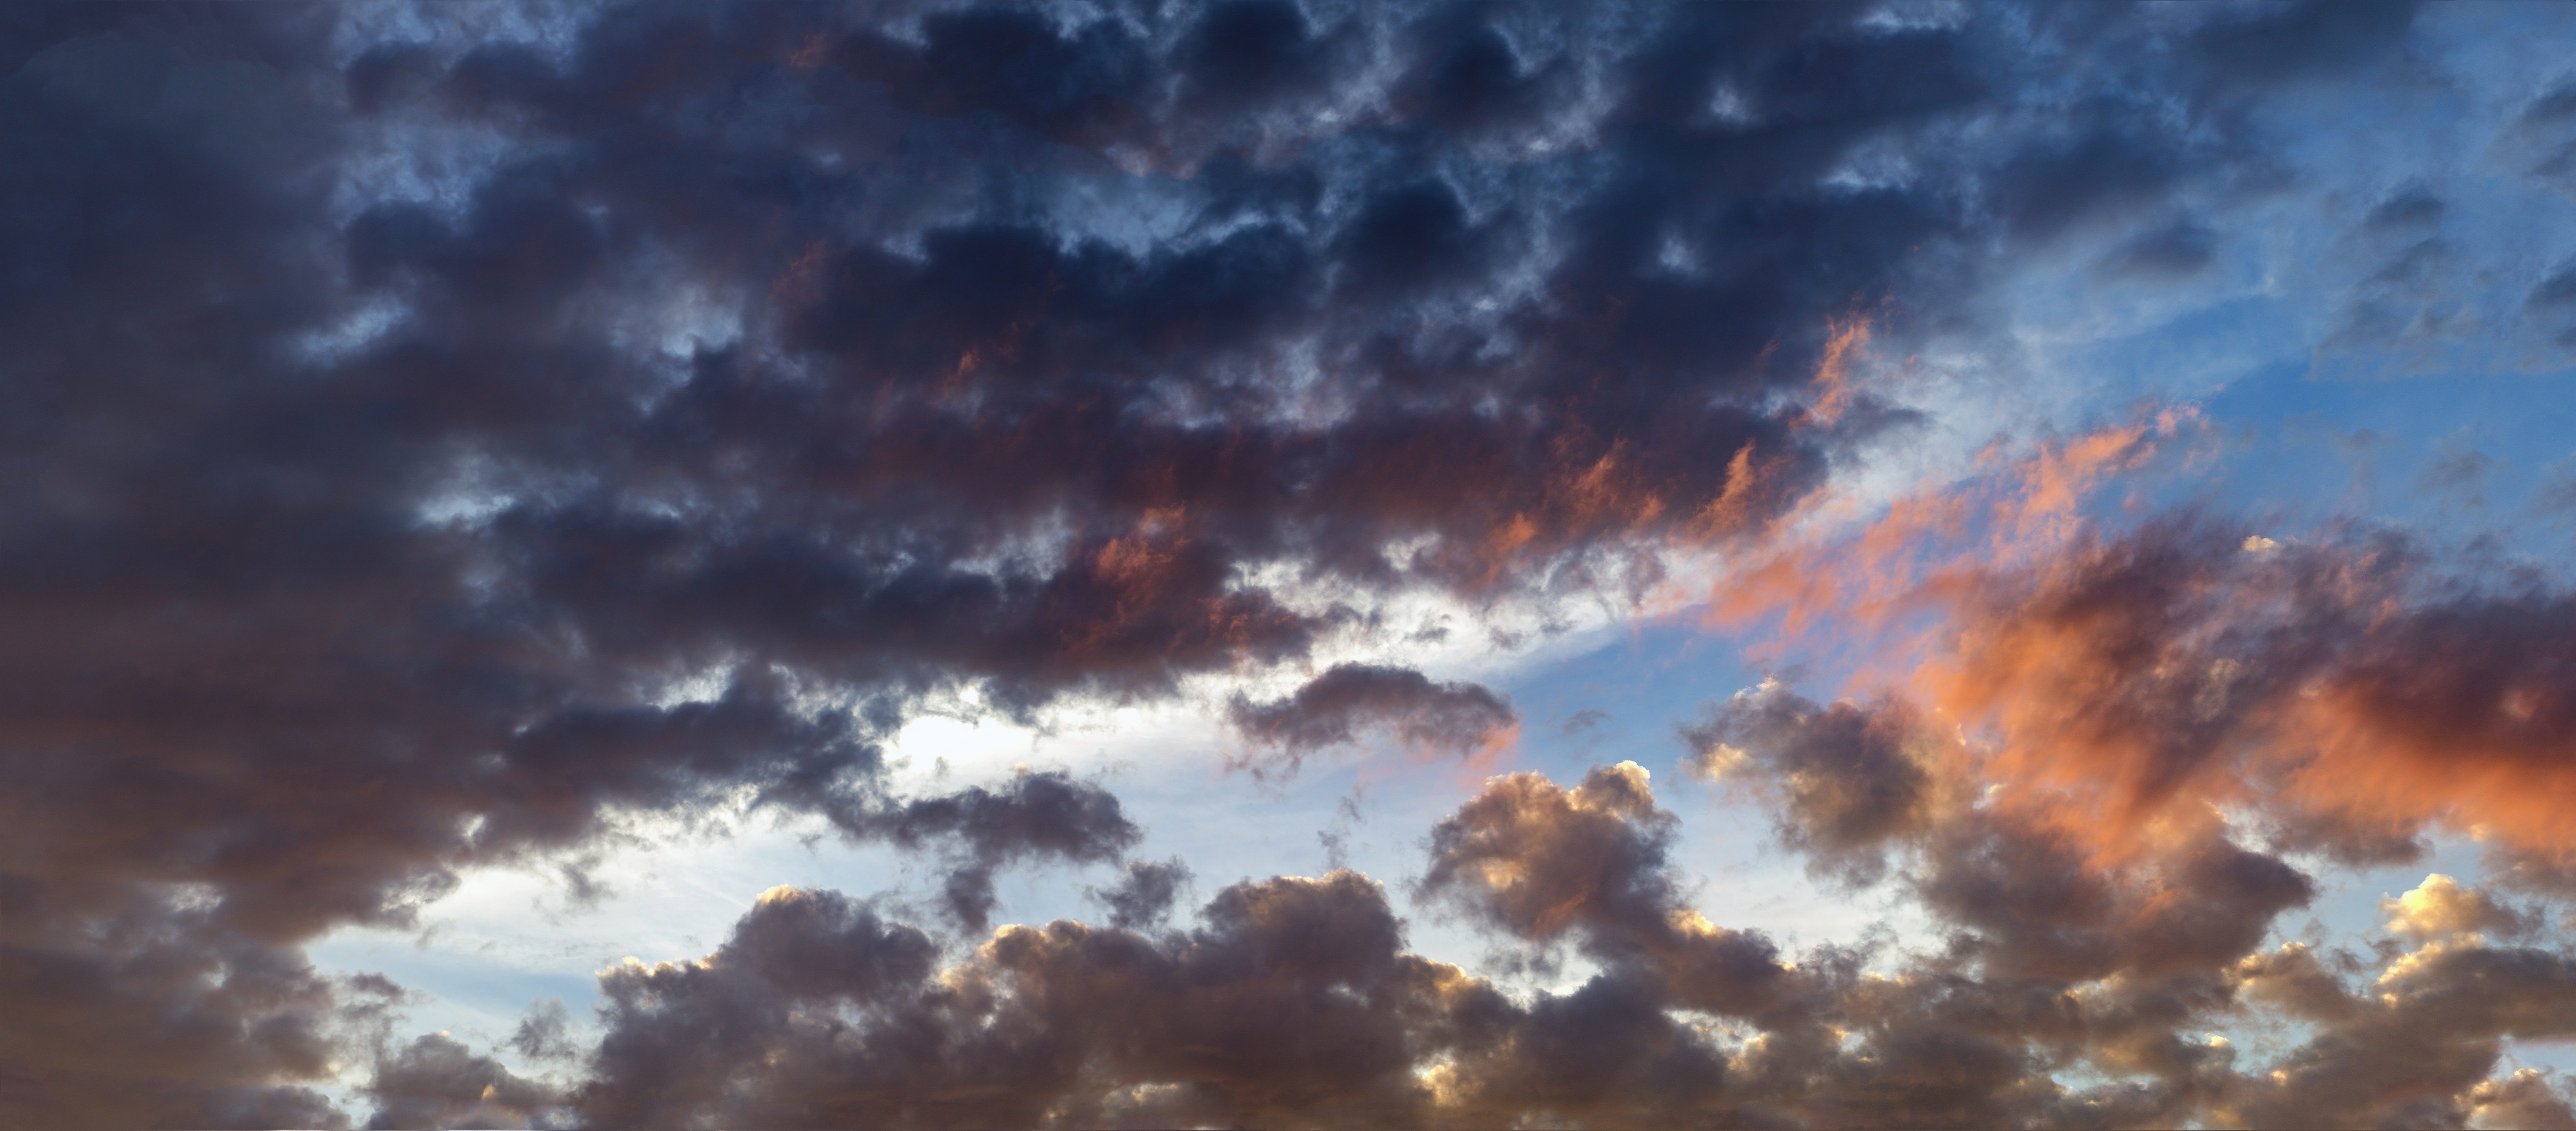
nature, outdoor, light, cloud, sky, sunset, sunlight, cloudy, air, texture, atmosphere, high, scenic, natural, weather, blue, clouds, colors, background, climate, clouded, clouds sky, sky clouds, blue sky clouds, meteorology, astronomical object, meteorological phenomenon